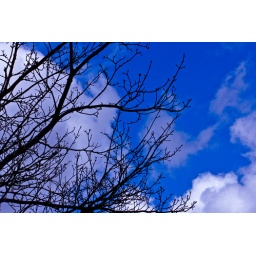
One of not sunny day in Manchester, great blue sky